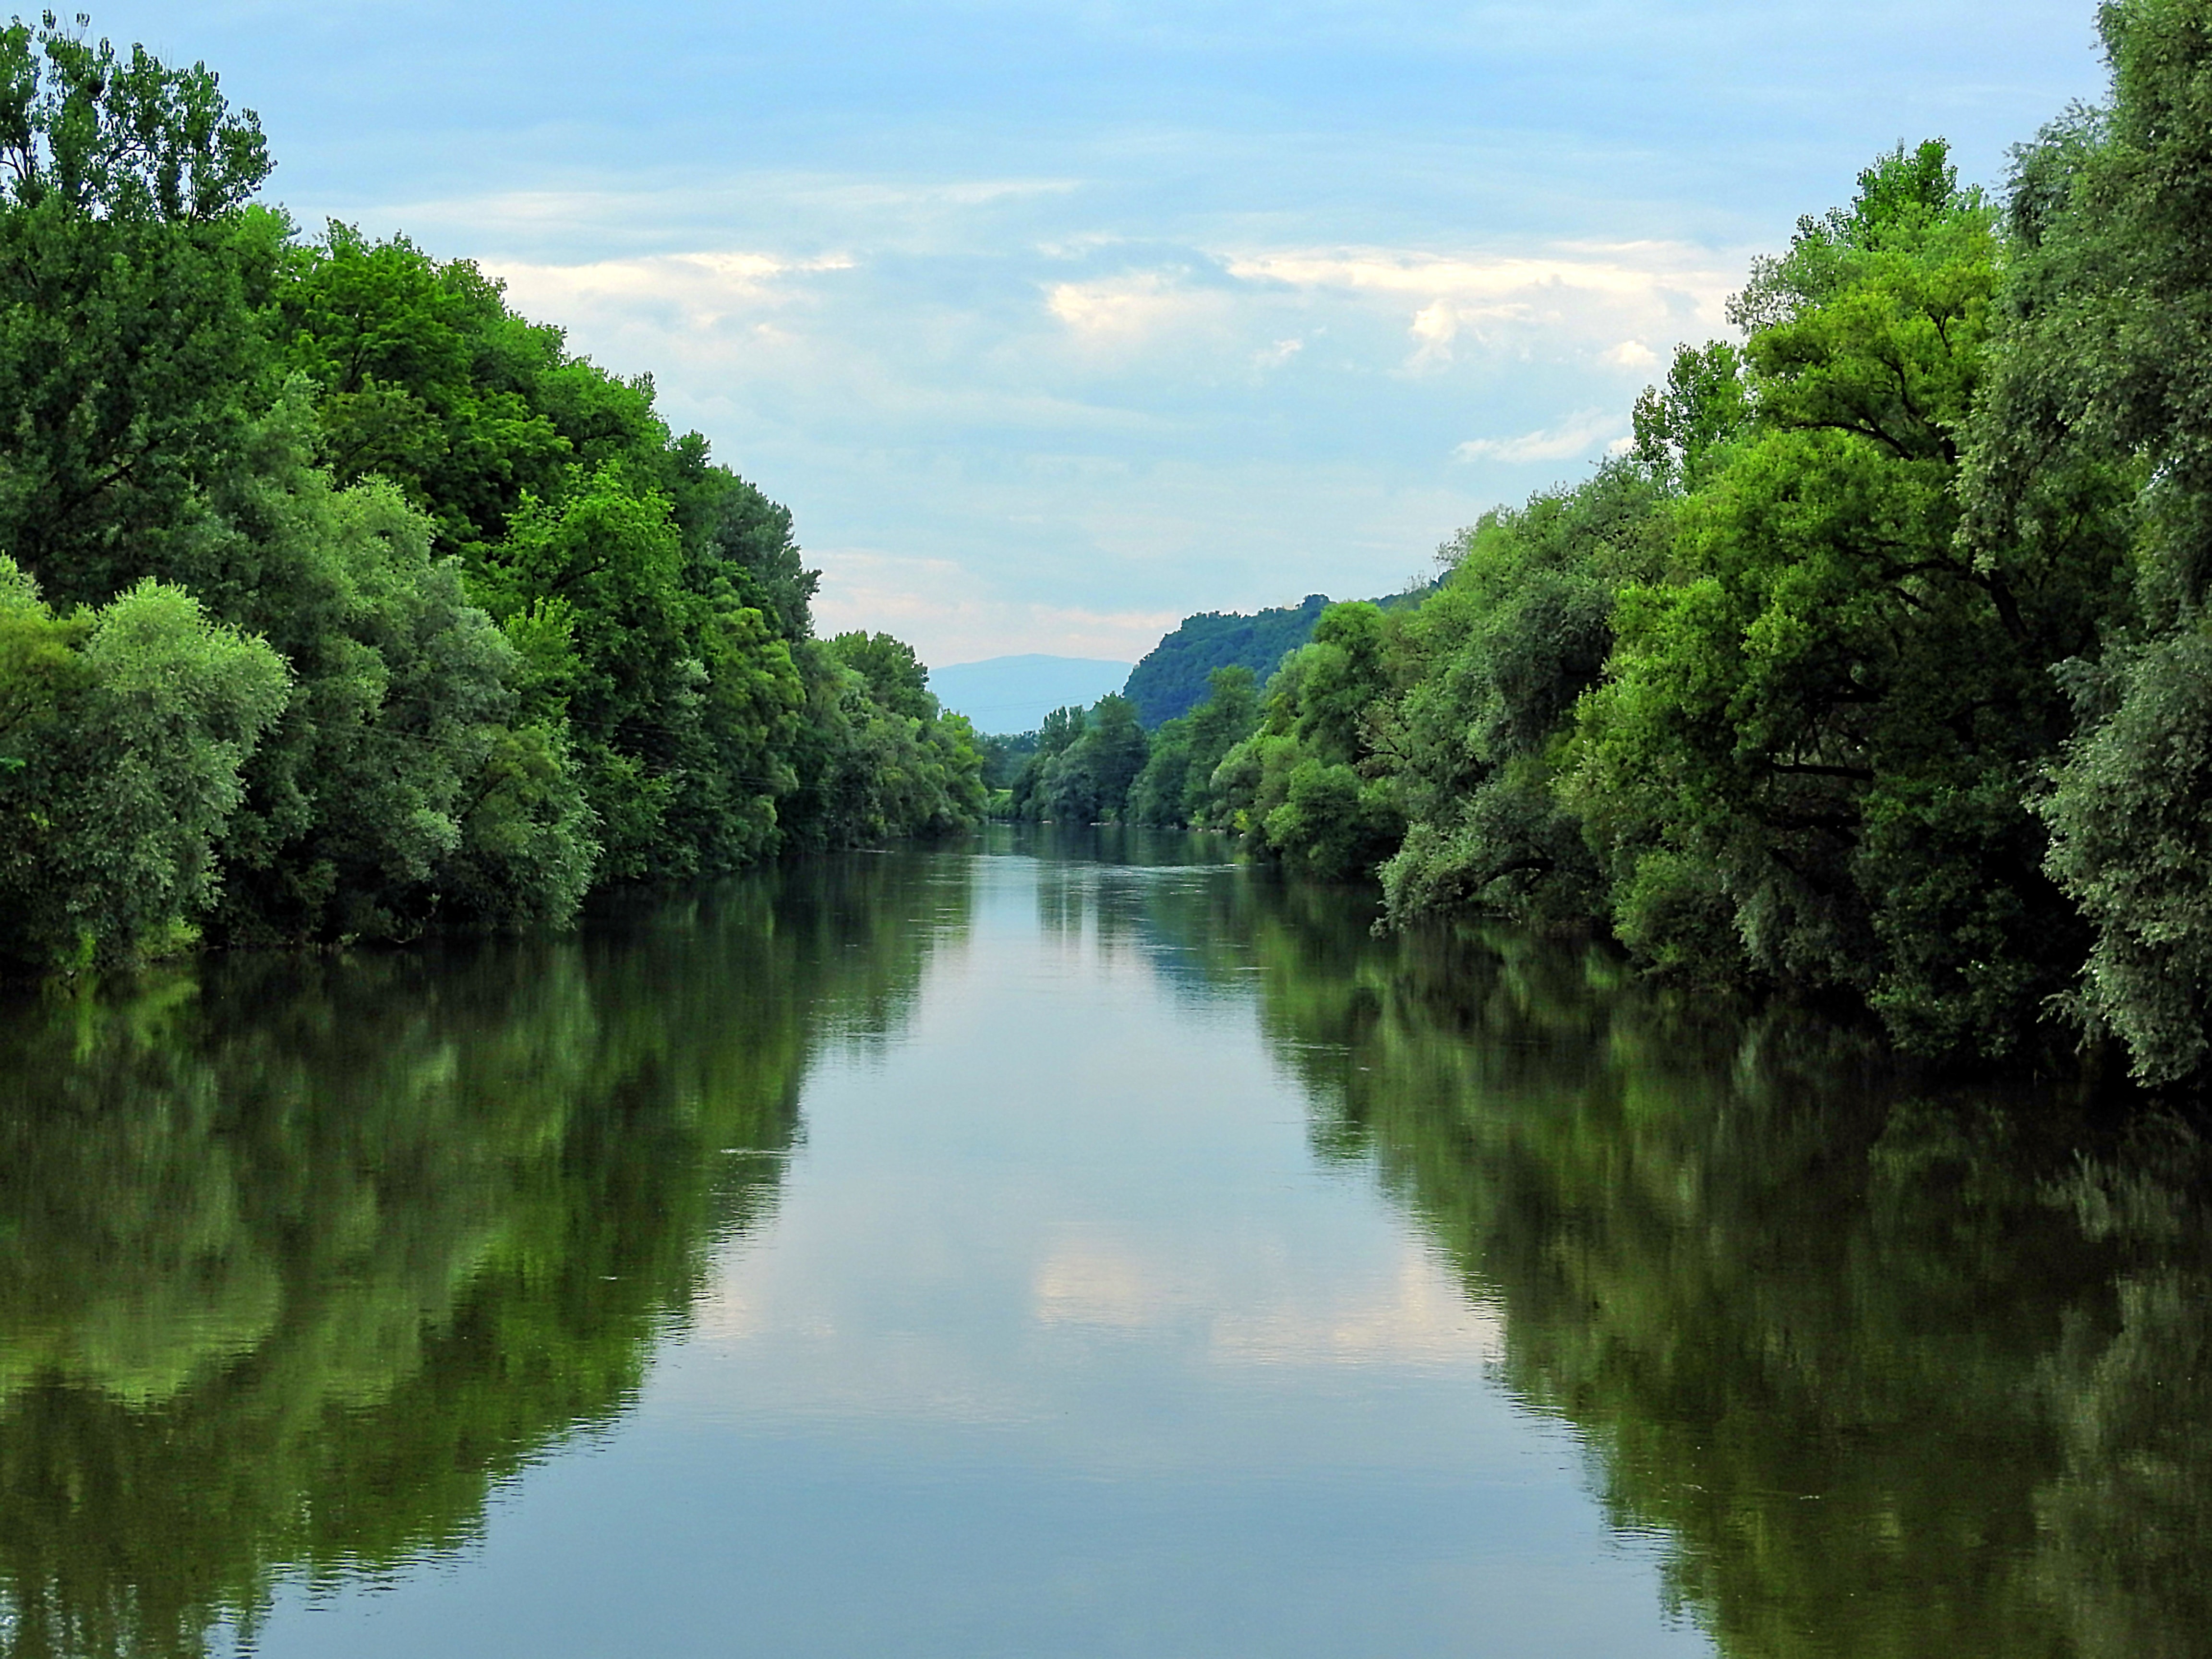
tree, water, nature, forest, lake, river, canal, pond, stream, reflection, reservoir, waterway, body of water, bank, mur, habitat, ecosystem, styria, landform, geographical feature, woody plant